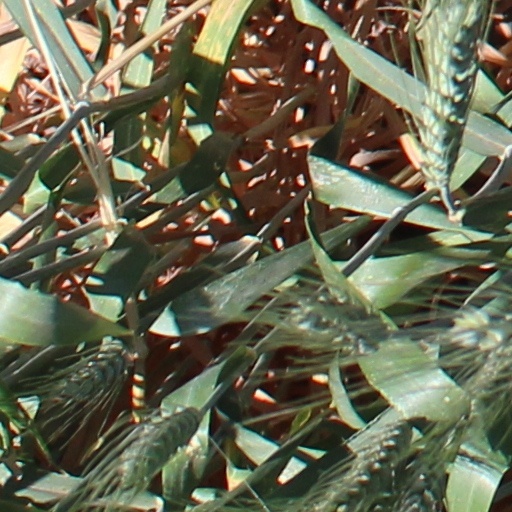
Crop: wheat